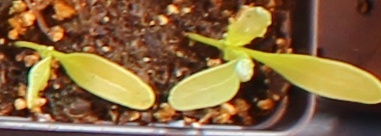
Label: Sugar beet